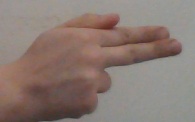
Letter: ghain